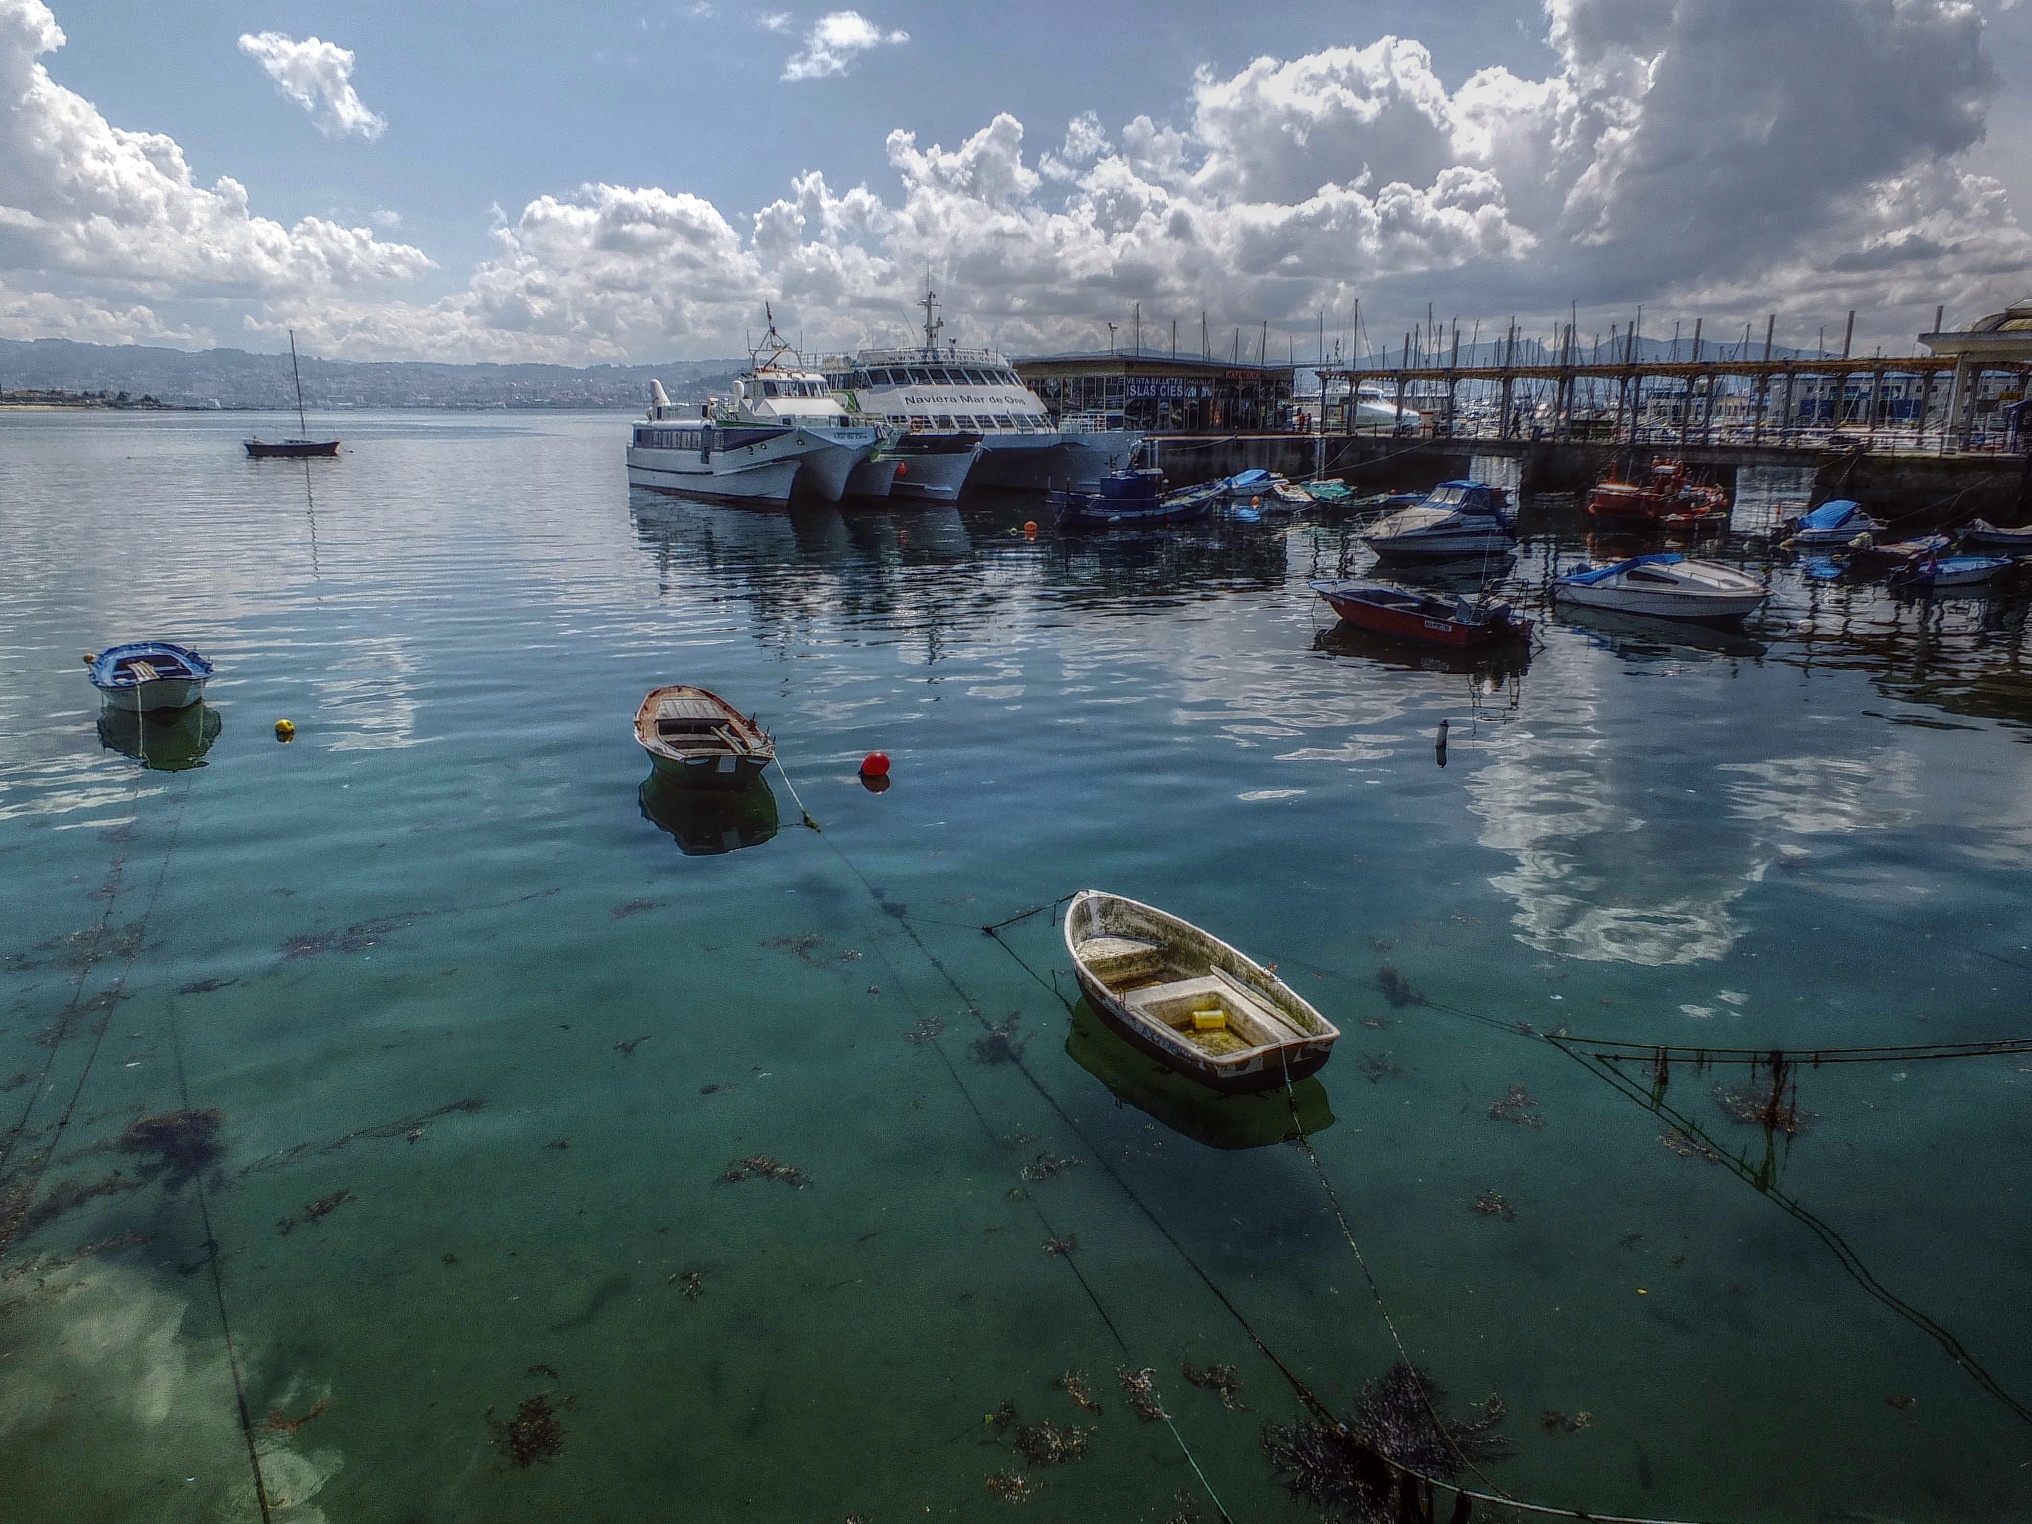
landscape, sea, water, boat, reflection, vehicle, bay, waterway, spain, boating, galicia, pontevedra, paisajes, watercraft, ggl1, gaby1, cangasdomorrazo, fujifilmxs1, po551cangasdomorrazogaliciaespa a